Personent hodie

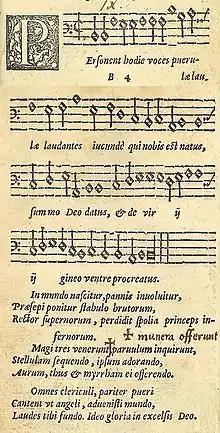
in the 1582 edition of , image combined from two pages of the source text.

"Personent hodie" is a Christmas carol originally published in the 1582 Finnish song book "Piae Cantiones", a volume of 74 Medieval songs with Latin texts collected by Jacobus Finno (Jaakko Suomalainen), a Swedish Lutheran cleric, and published by T.P. Rutha. The song book had its origins in the libraries of cathedral song schools, whose repertory had strong links with medieval Prague, where clerical students from Finland and Sweden had studied for generations. A melody found in a 1360 manuscript from the nearby Bavarian city of Moosburg in Germany is highly similar, and it is from this manuscript that the song is usually dated.